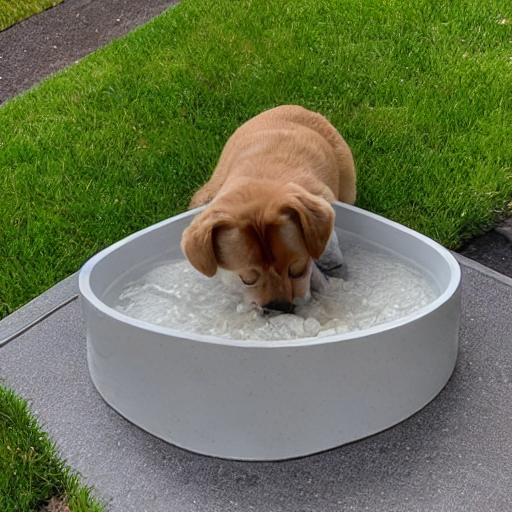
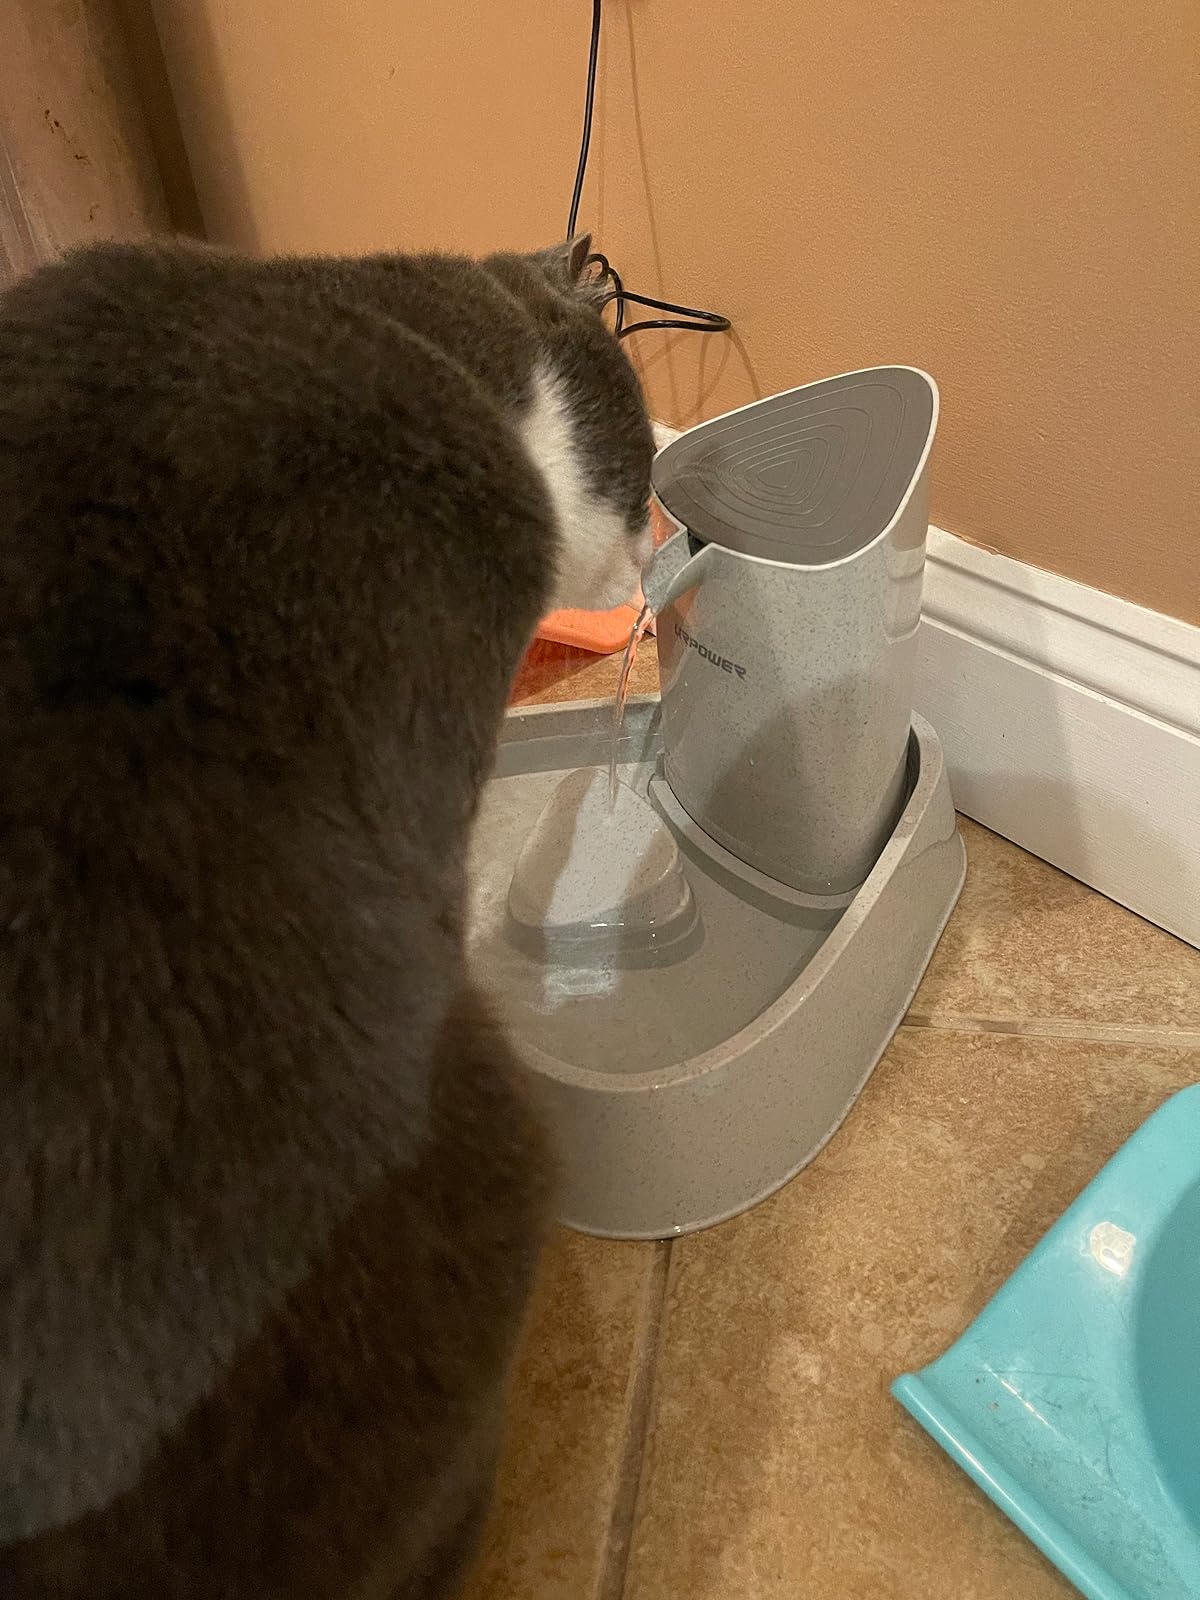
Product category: items_bowl
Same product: no